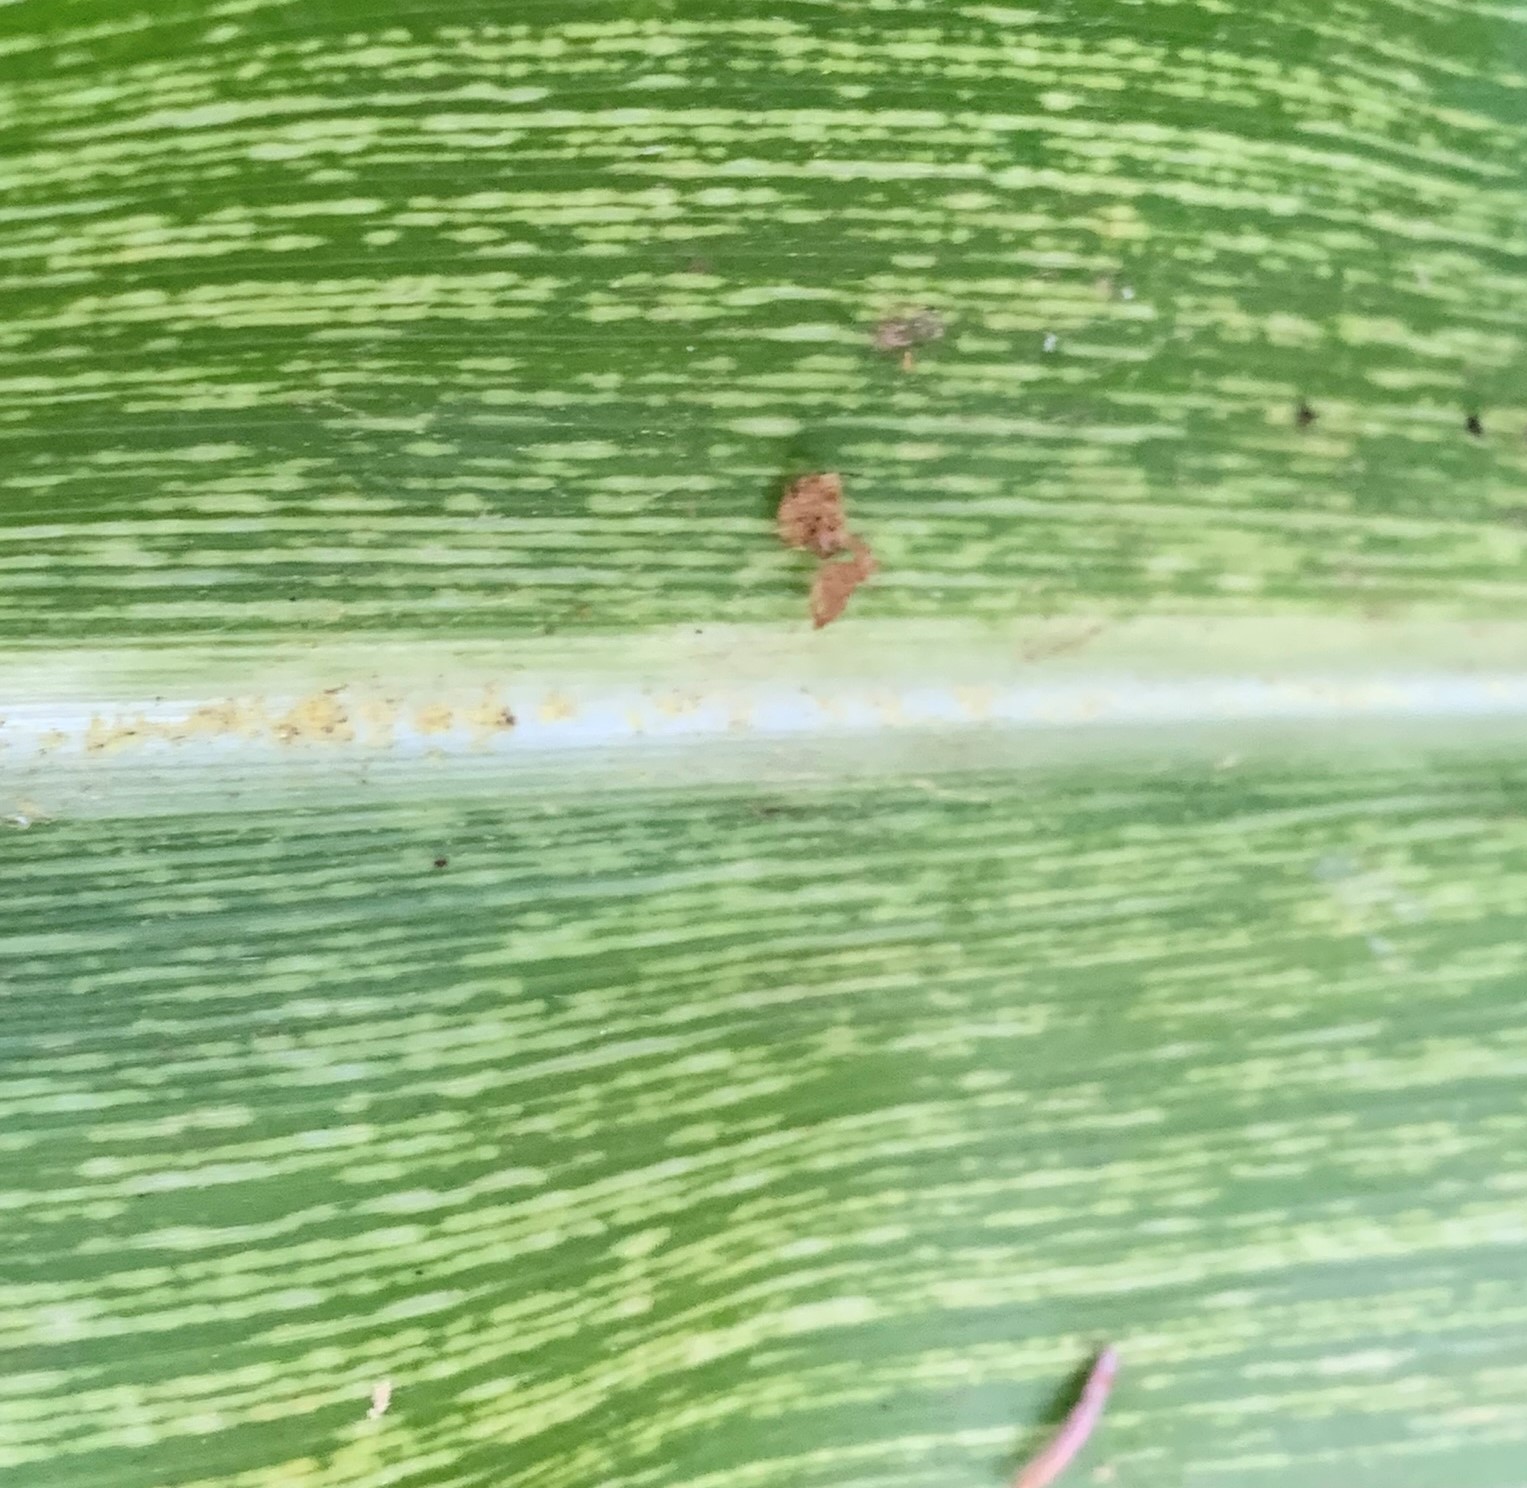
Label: MSV